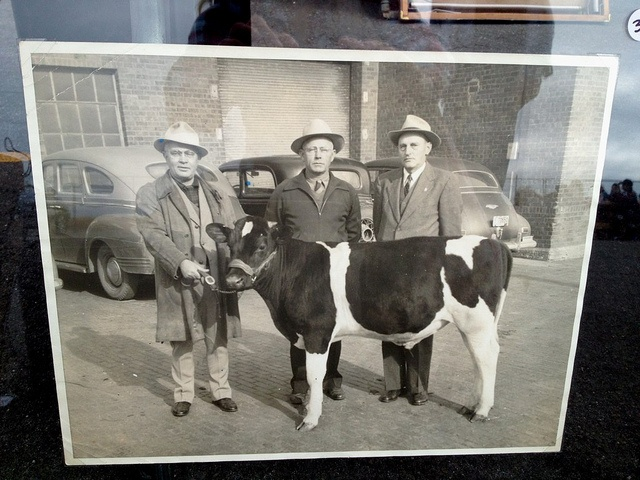
A group of men standing next to a black and white cow.
A photo of three men wearing hats standing with a cow.
A black and white photo of some people and an animal.
A black and white picture of three men and a cow.
a old photo of three men standing behind of a cow